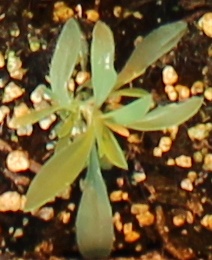
Label: Kochia